Kanshan station

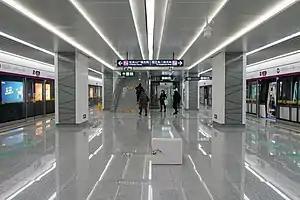
Platforms

Kanshan is a metro station on Line 7 of the Hangzhou Metro in China. It was opened on 30 December 2020, together with the Line 7. It is located in the Xiaoshan District of Hangzhou.